Linus Pauling

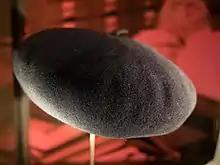
Pauling's beret on display at the Nobel Prize Museum

His political activism prompted the US State Department to deny him a passport in 1952, when he was invited to speak at a scientific conference in London. In a speech before the US Senate on June 6 of the same year, Senator Wayne Morse publicly denounced the action of the State Department, and urged the Passport Division to reverse its decision. Pauling and his wife Ava were then issued a "limited passport" to attend the conference. His full passport was restored in 1954, shortly before the ceremony in Stockholm where he received his first Nobel Prize.